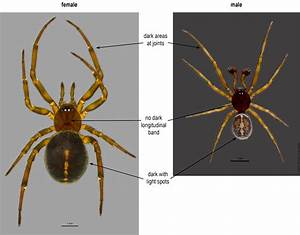
Label: spider